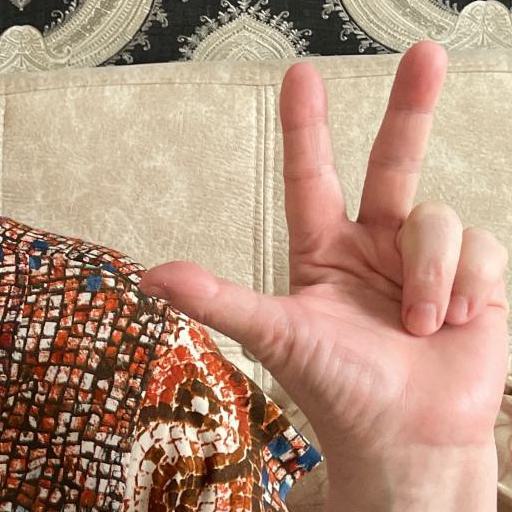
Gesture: three2